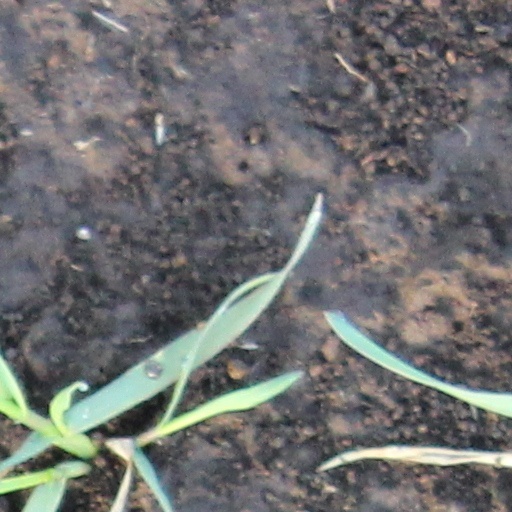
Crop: wheat